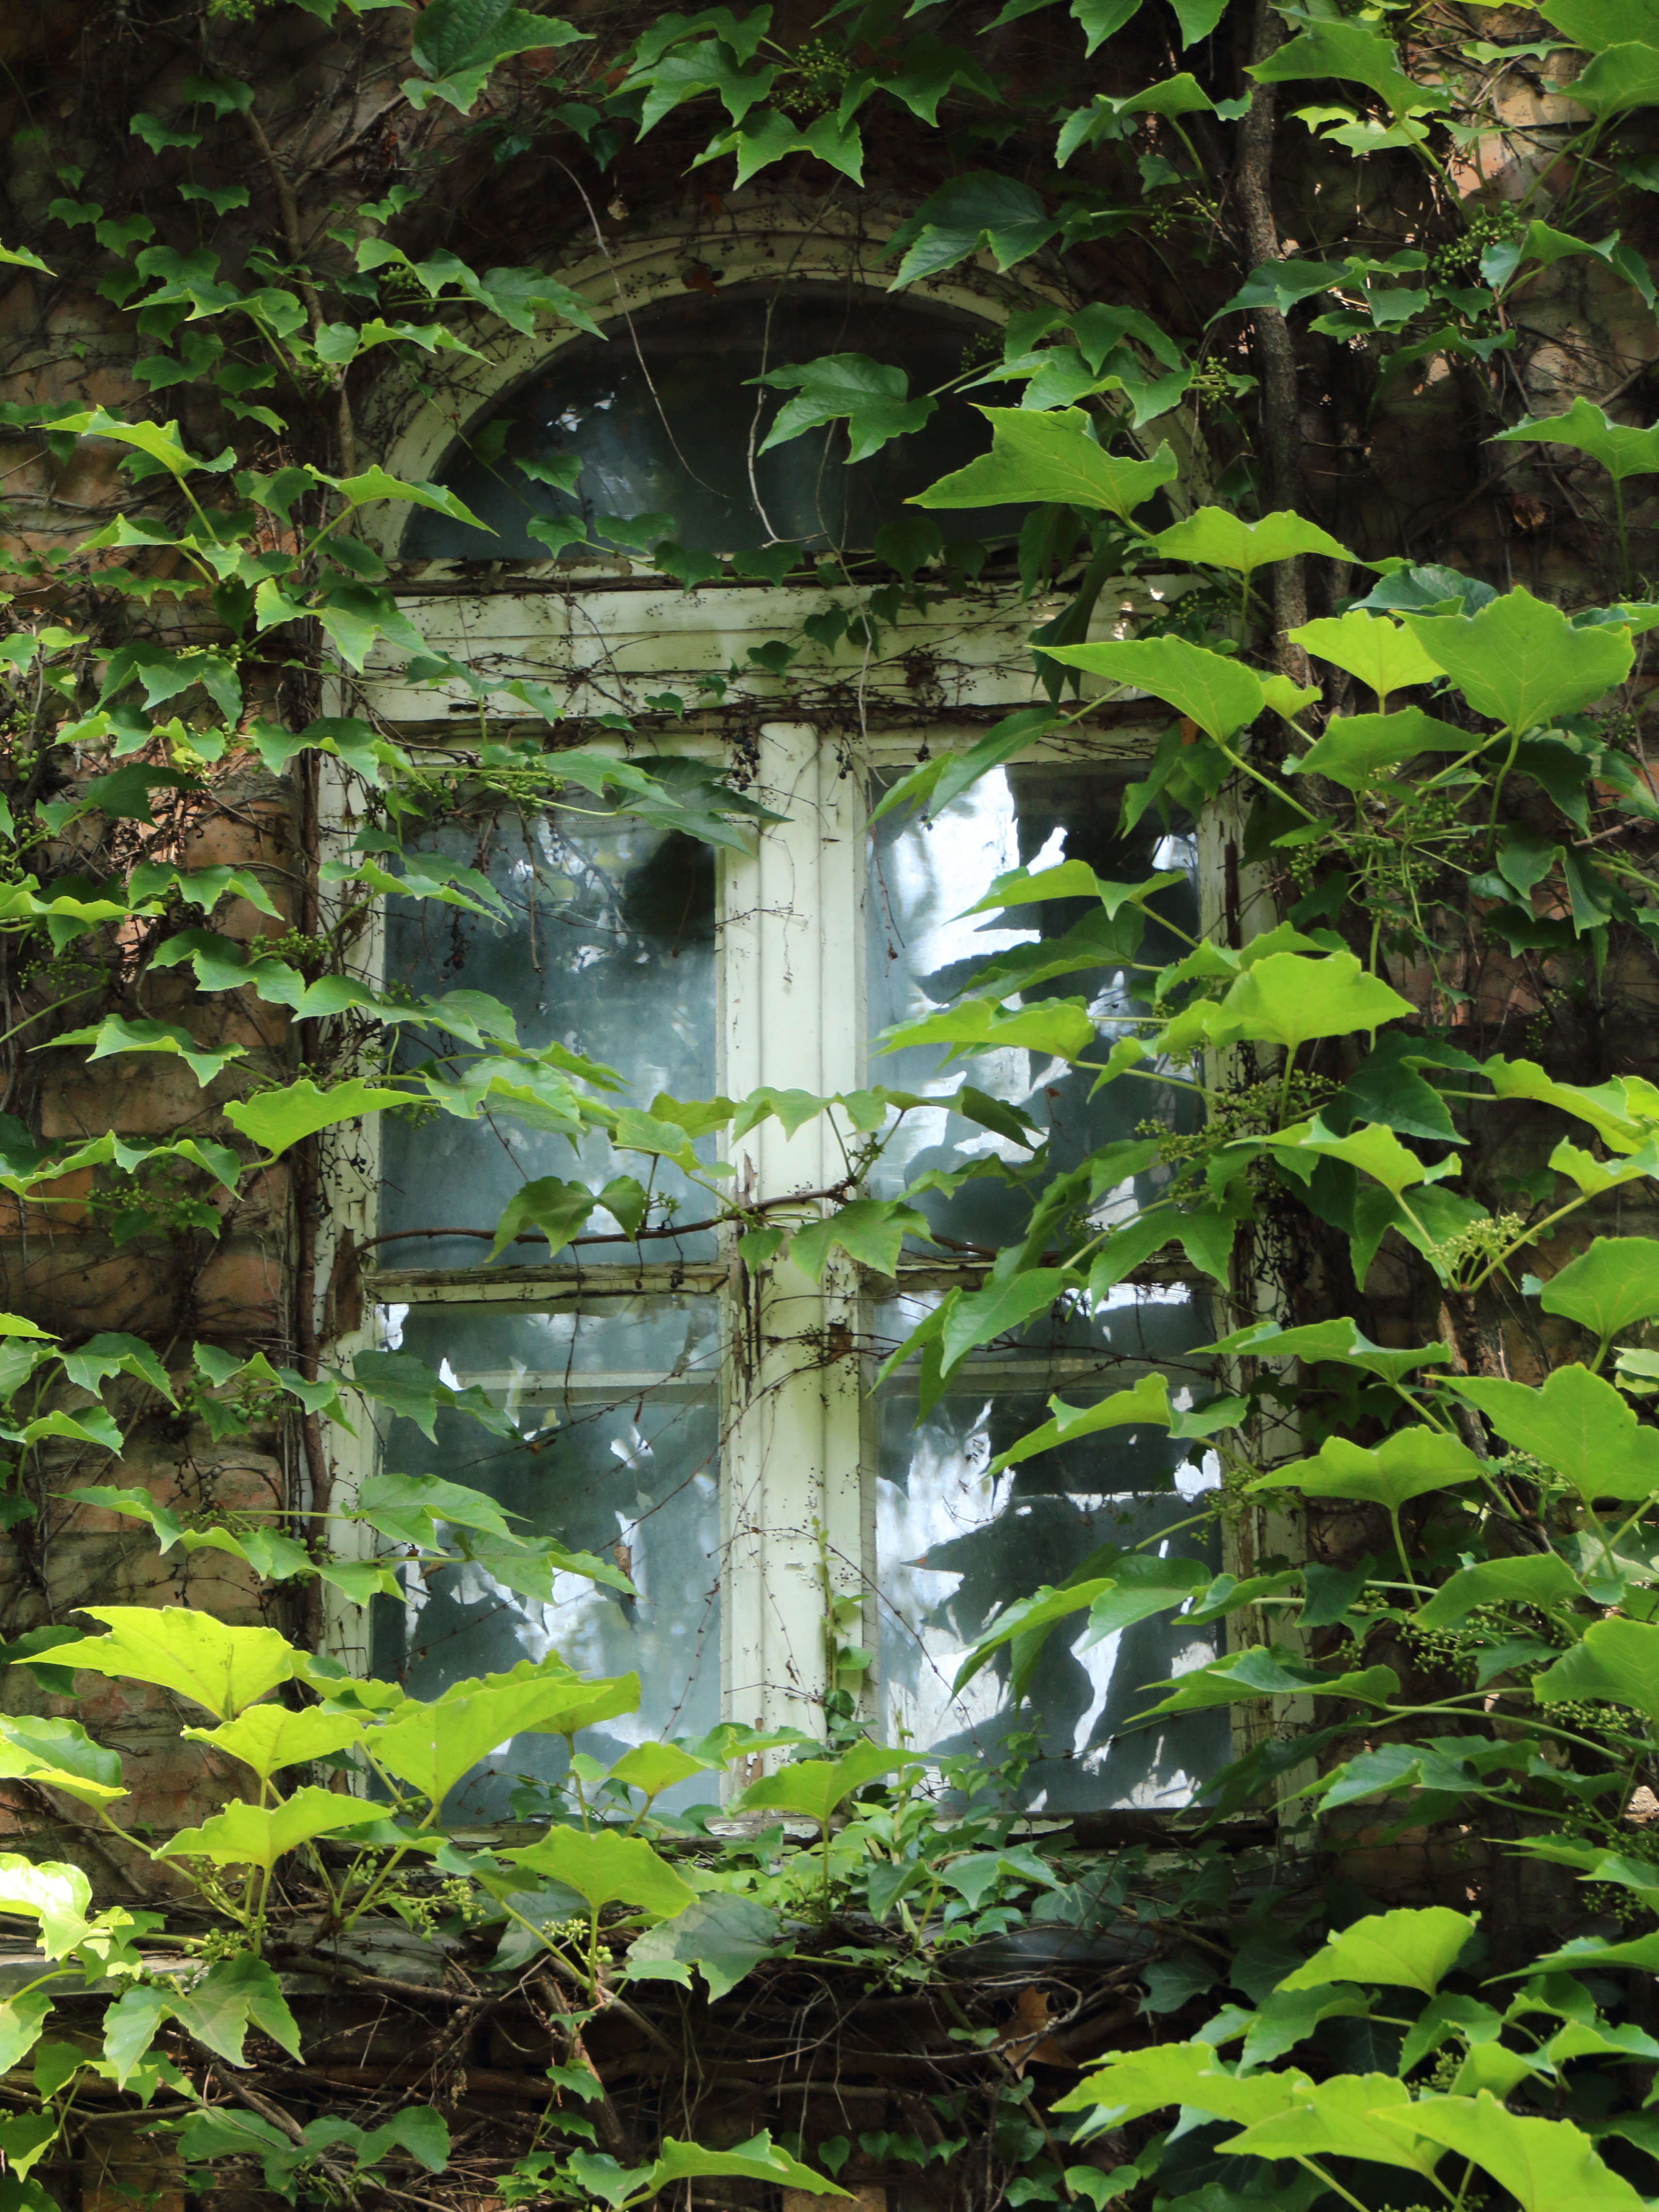
tree, nature, forest, plant, house, sunlight, leaf, flower, window, pond, green, jungle, abandoned, botany, garden, flora, vegetation, rainforest, botanical garden, woodland, habitat, tropics, water feature, trailer, amber, margaret island, natural environment